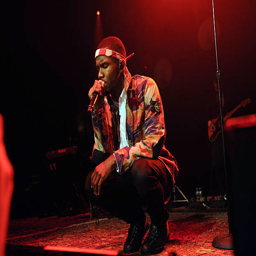
musical artist performs festival - day .